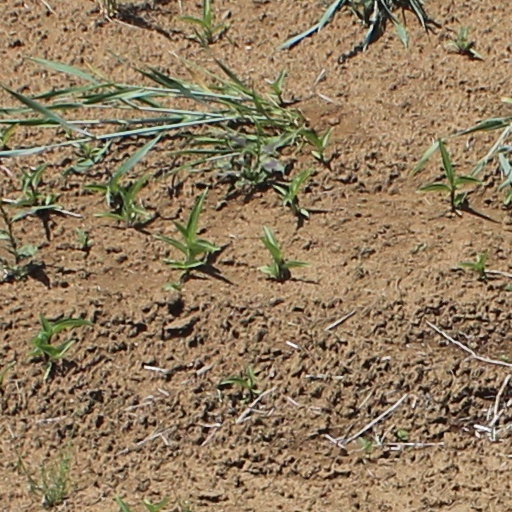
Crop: wheat